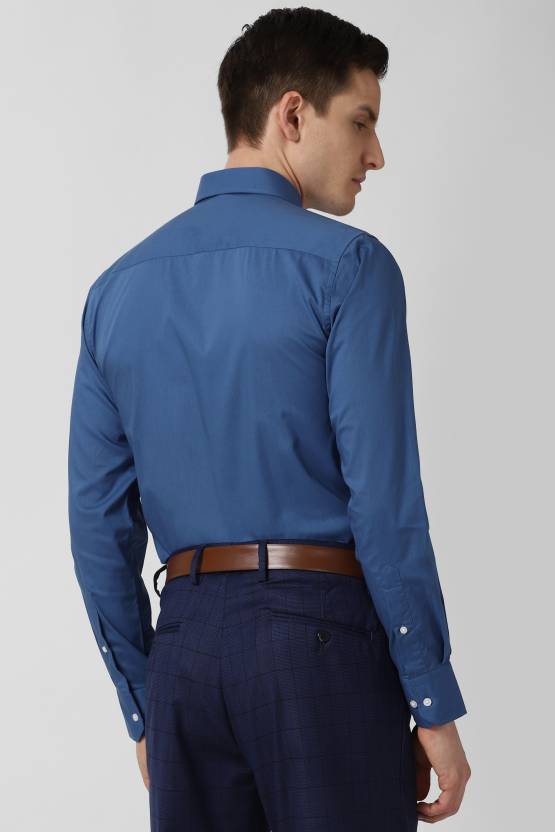
Product: Men Slim Fit Solid Formal Shirt
Price: ₹899
Colors: Blue
Pattern: Solid